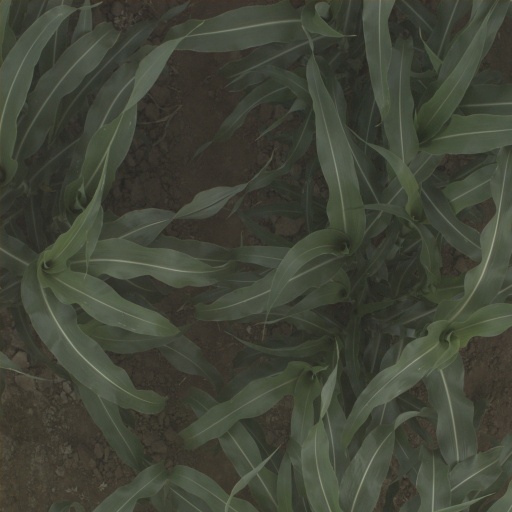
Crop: sorghum